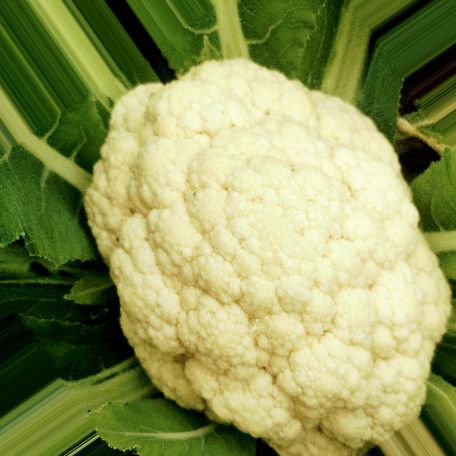
Label: Disease Free